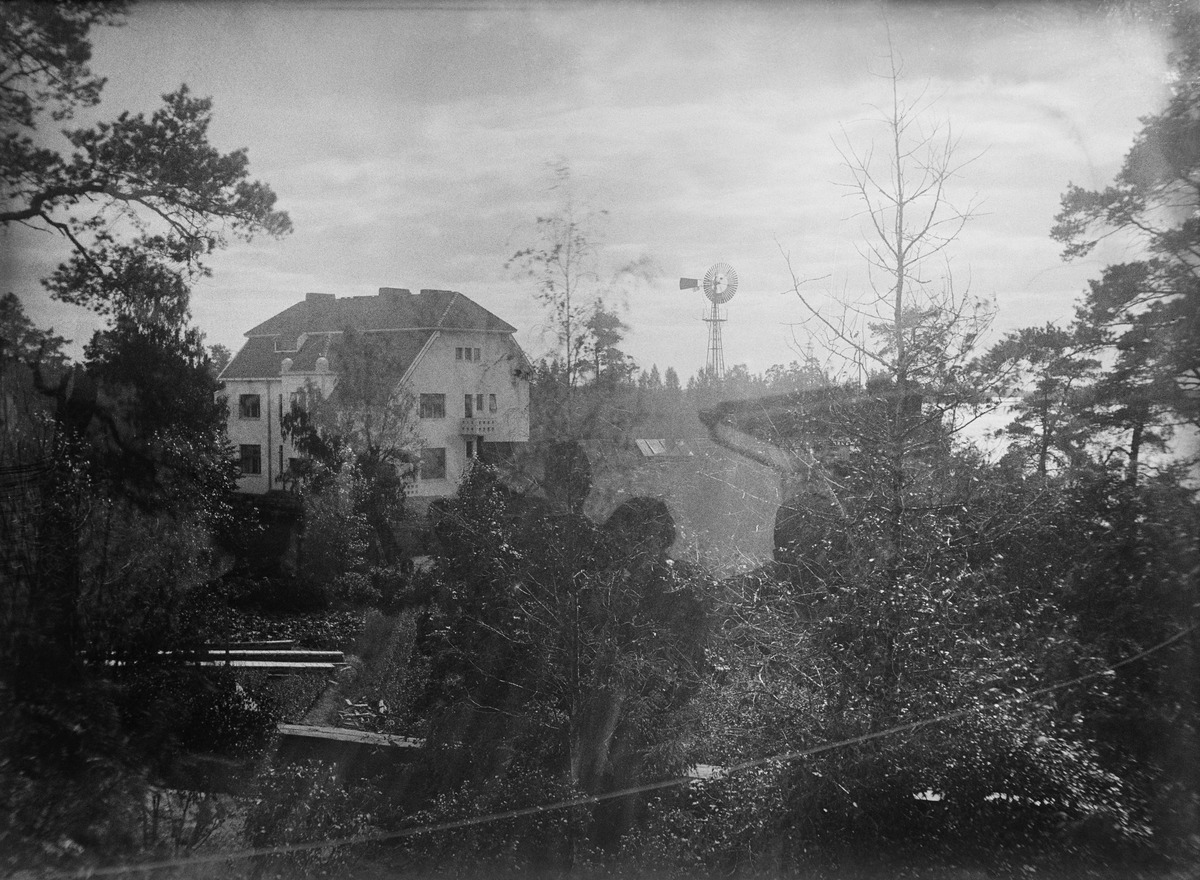
Villa Nissen (vuodesta 1914 lähtien nimi Villa Ekudden, nykyään Tamminiemi), naapuritontilta, Meilahti 20, huvila Villa Solhemista nähtynä
sisällön kuvaus: Villa Nissen (vuodesta 1914 lähtien nimi Villa Ekudden, nykyään Tamminiemi), naapuritontilta, Meilahti 20, huvila Villa Solhemista nähtynä. mustavalkoinen
Kuvaaja: Nyberg, Ragnar, valokuvaaja
Ajankohta: kuvausaika 1909-1915
Paikka: Suomi, Uusimaa, Helsinki, Meilahti Helsinki, Tamminiementie 4
Aiheet: maisemat, rakennukset, kivirakennukset, puut, arkkitehtuuri